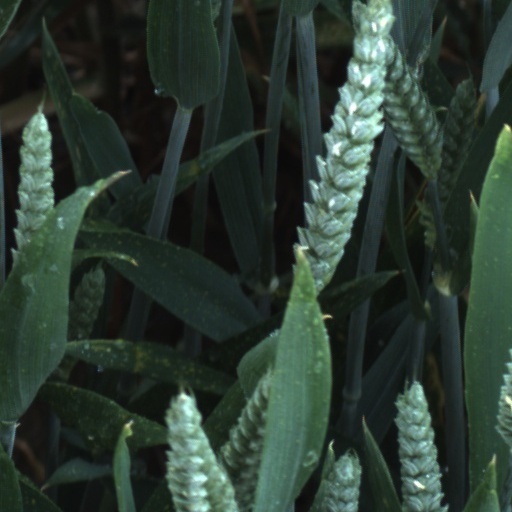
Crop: wheat